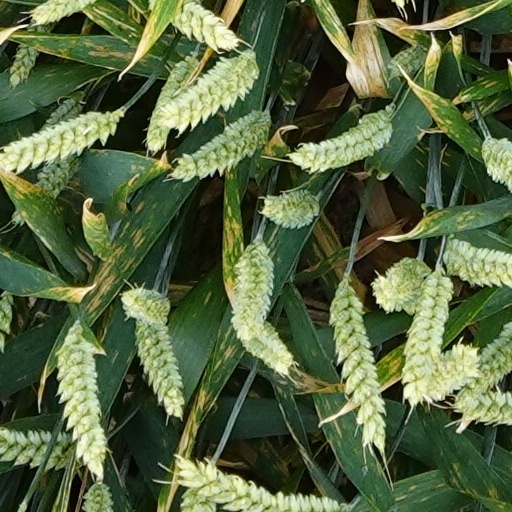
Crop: wheat